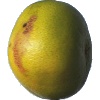
Label: Pomelo Sweetie 1